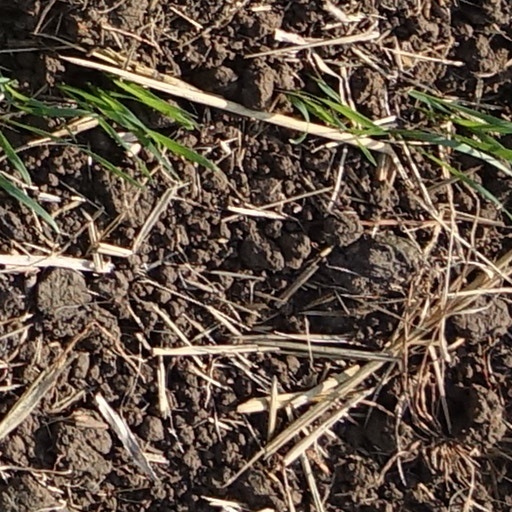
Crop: wheat